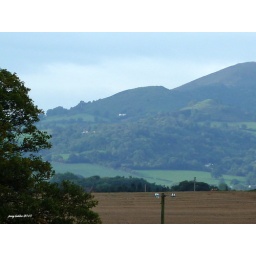
house under the hill